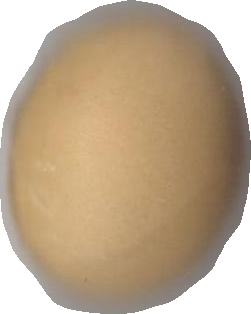
Variety: Dega